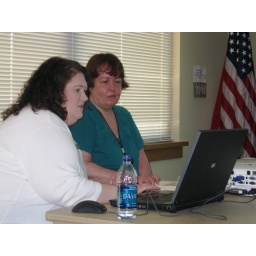
A bottle of water stands by as Kim &amp;amp; Heidi try to complete their Evergreen task.